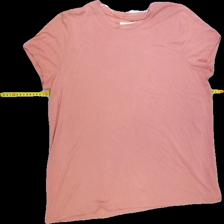
View: front
Type: T-shirt
Category: Ladies
Brand: Not Applicable
Colors: Pink
Material: 70%modal 30%polyester
Pattern: Plain
Cut: Regular, C-collar
Size: L
Season: All
Trend: No trend
Stains: No
Price range: 50-100
Recommended usage: Reuse